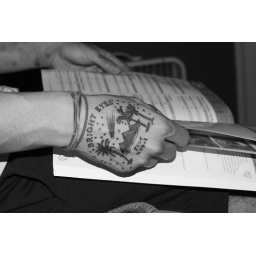
rocks beneath the water